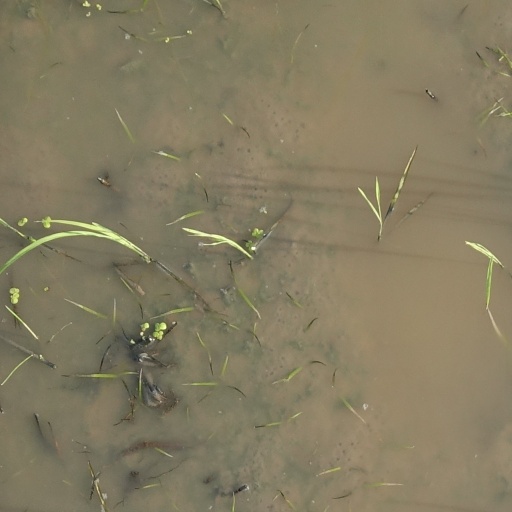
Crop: rice